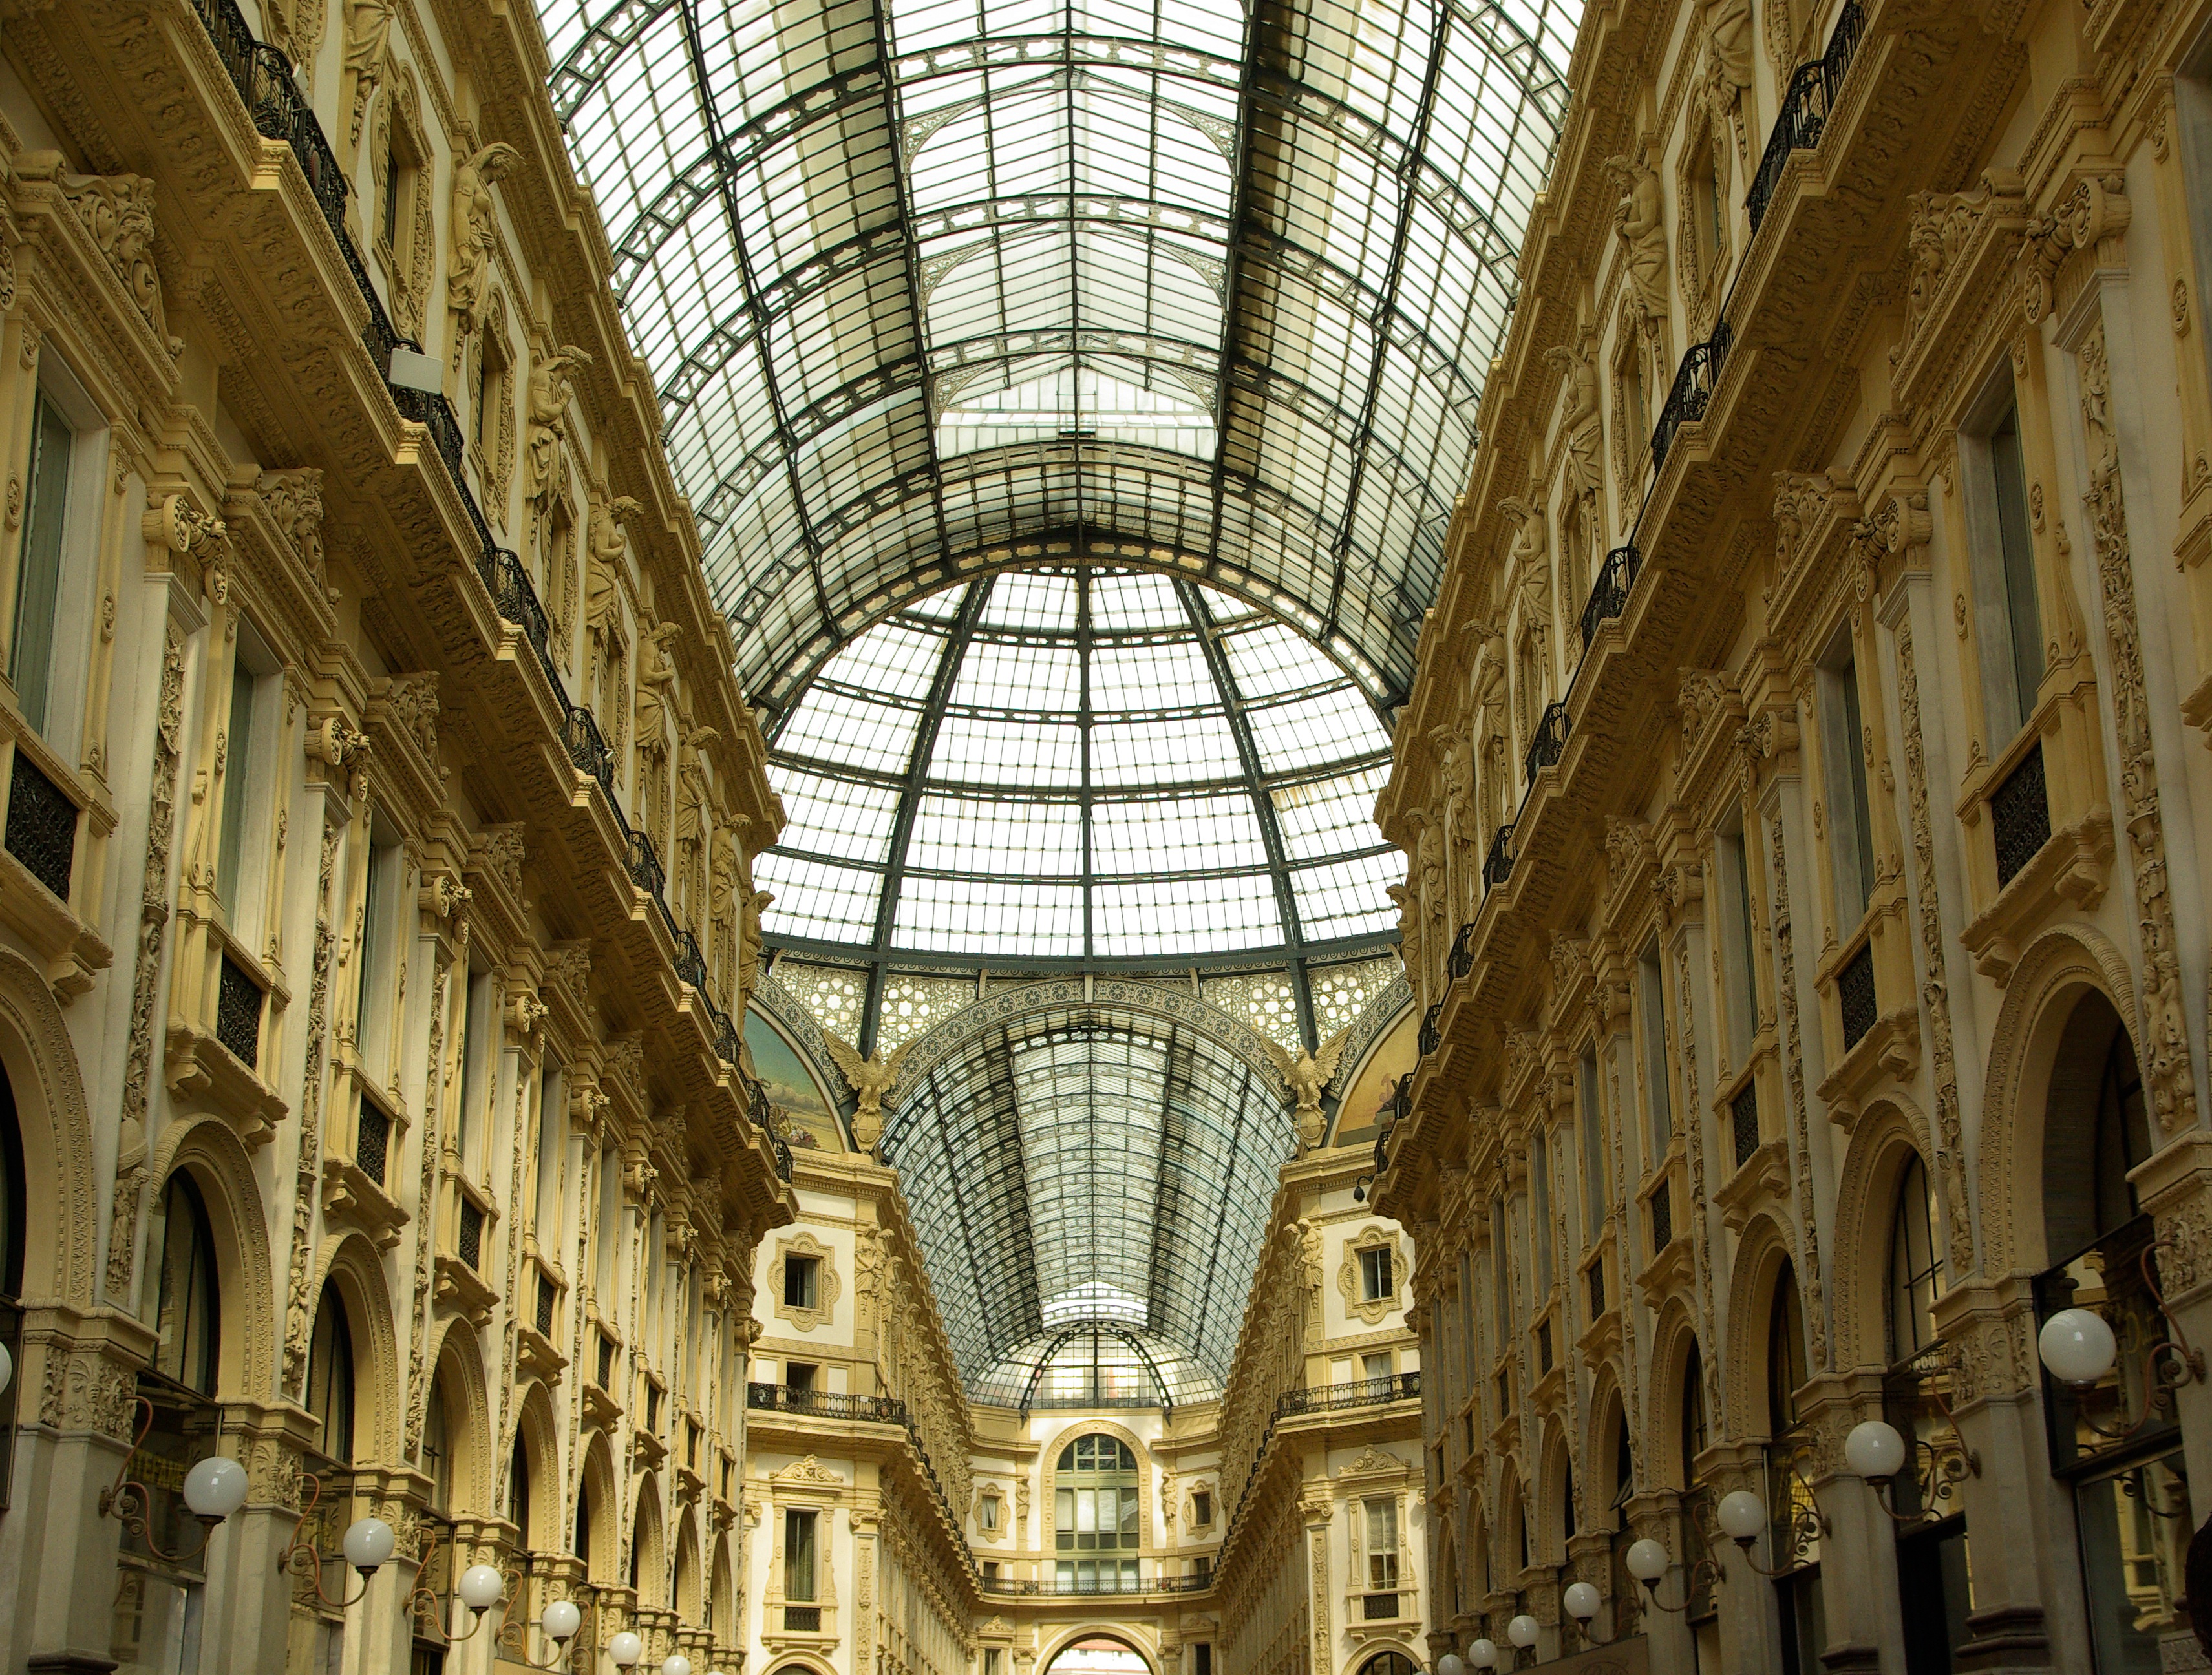
architecture, structure, building, palace, arch, ceiling, italy, facade, cathedral, place of worship, baptistery, inside, art, monastery, symmetry, synagogue, gallery, history, arcade, basilica, dome, milan, gothic architecture, ancient history